Parasaurolophus

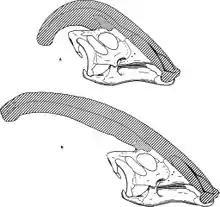
Comparison drawing between the crests of "P. cyrtocristatus" (above) and "P. walkeri" (below)

The skull of RAM 14000 is almost complete, with the left side only lacking a piece of the maxilla. However, the skull was split down the middle by erosion, possibly when it was resting on the bottom of a river bed. The two sides are displaced slightly, with some bones of the right being moved off the main block, also by erosion. After reconstruction, the skull viewed from the side resembles other juvenile lambeosaurines found, being roughly a trapezoid in shape.